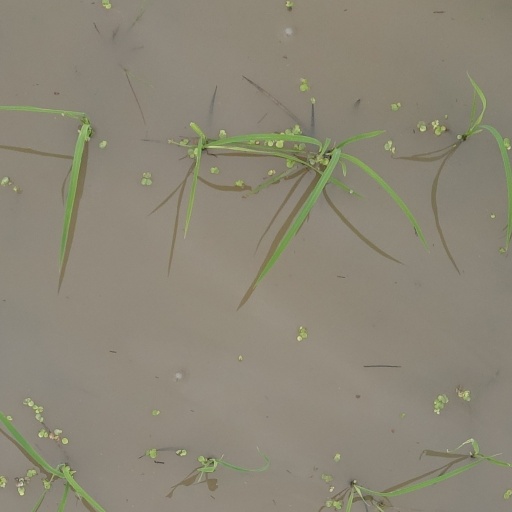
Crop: rice